Guerschon Yabusele

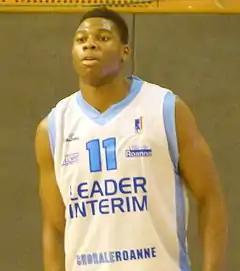
Yabusele with Roanne in 2013

Guerschon Yabusele ("GAIR-shun YAH-boo-ZELL-ay;" born December 17, 1995) is a French professional basketball player for the New York Knicks of the National Basketball Association (NBA). He primarily plays at the power forward position. Yabusele represents the French national team in international competitions, with whom he won silver medals at the 2020 and 2024 Olympics.